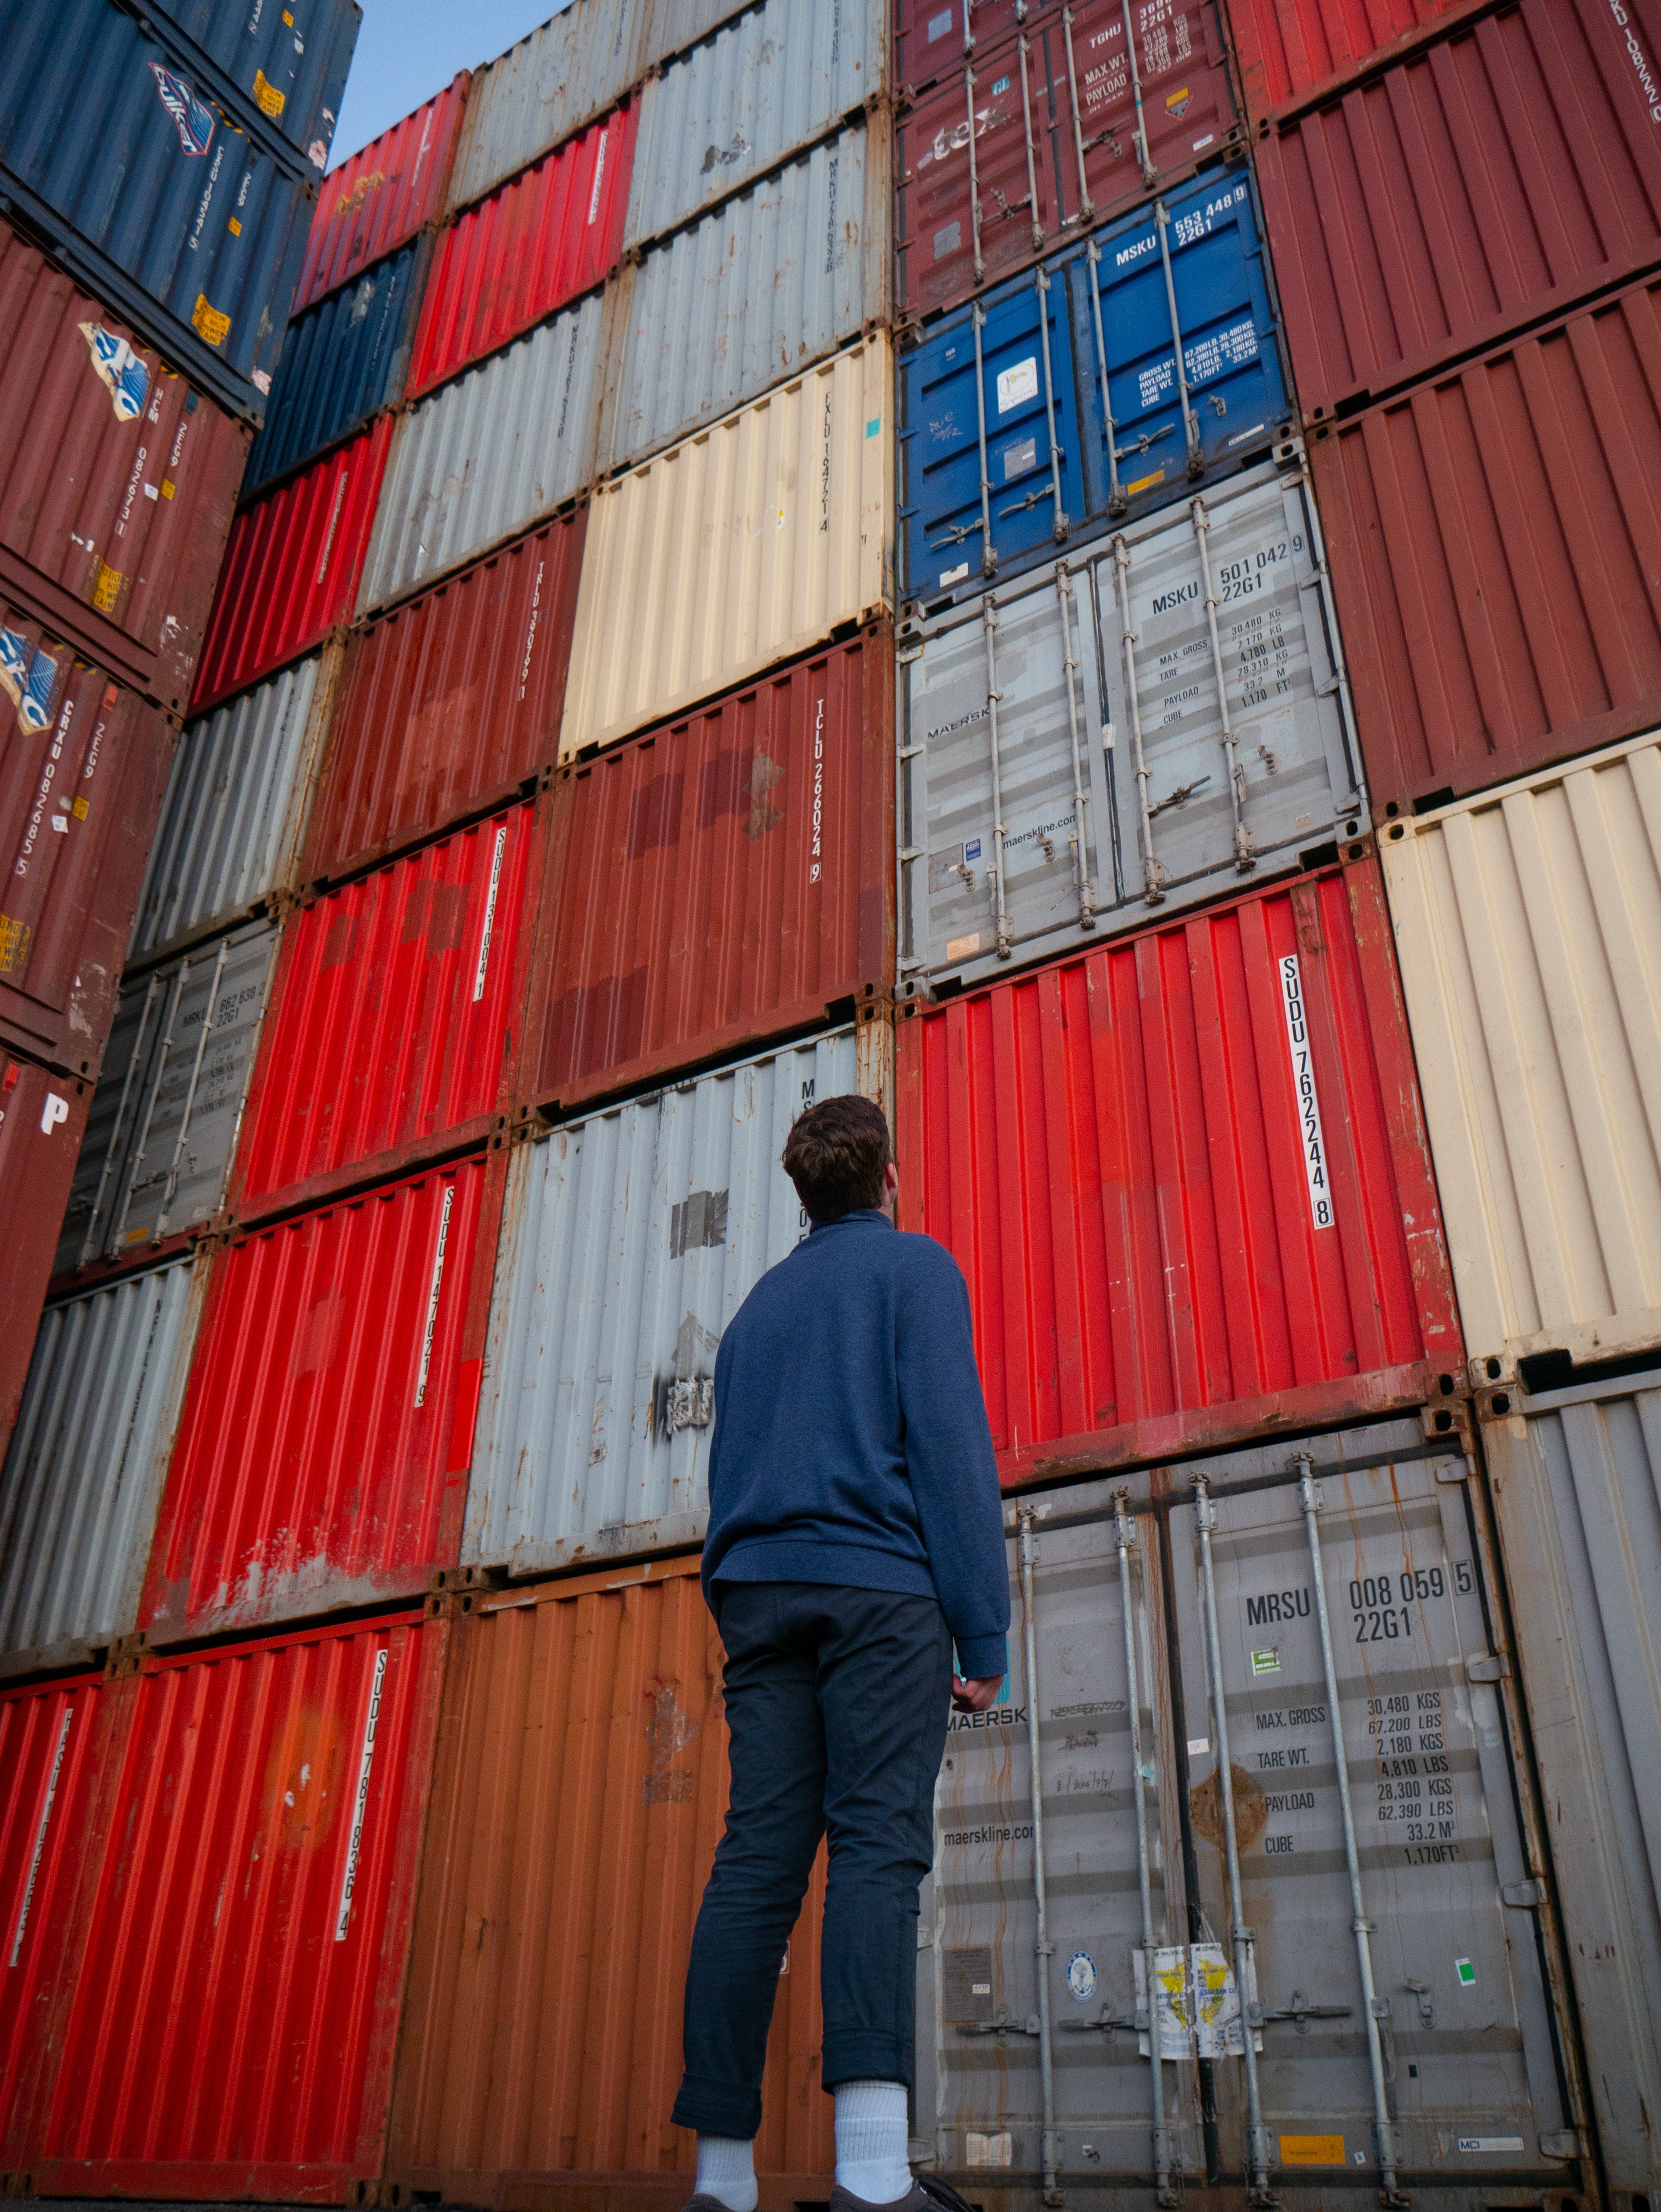
truck, logistic, property, building, world, infrastructure, textile, line, brick, wood, city, commercial building, facade, real estate, metropolitan area, sky, Tints and shades, roof, street fashion, house, tower block, metropolis, brickwork, electric blue, condominium, pattern, symmetry, denim, shipping container, street, metal, mixed use, headquarters, pedestrian, advertising, daylighting, steel, corporate headquarters, transport, suit, downtown